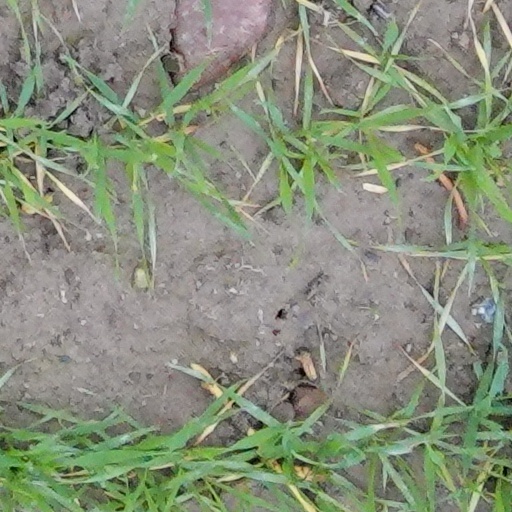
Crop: wheat